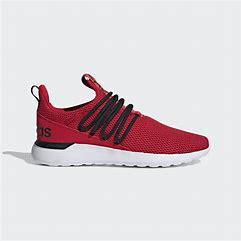
Brand: Adidas
Model: Lite Racer Adapt 3